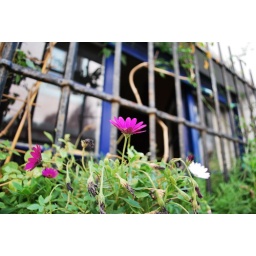
flower in a window